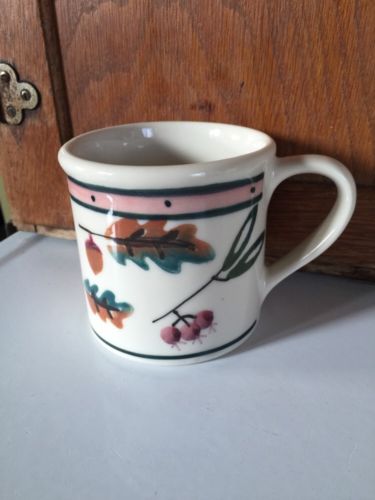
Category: mug